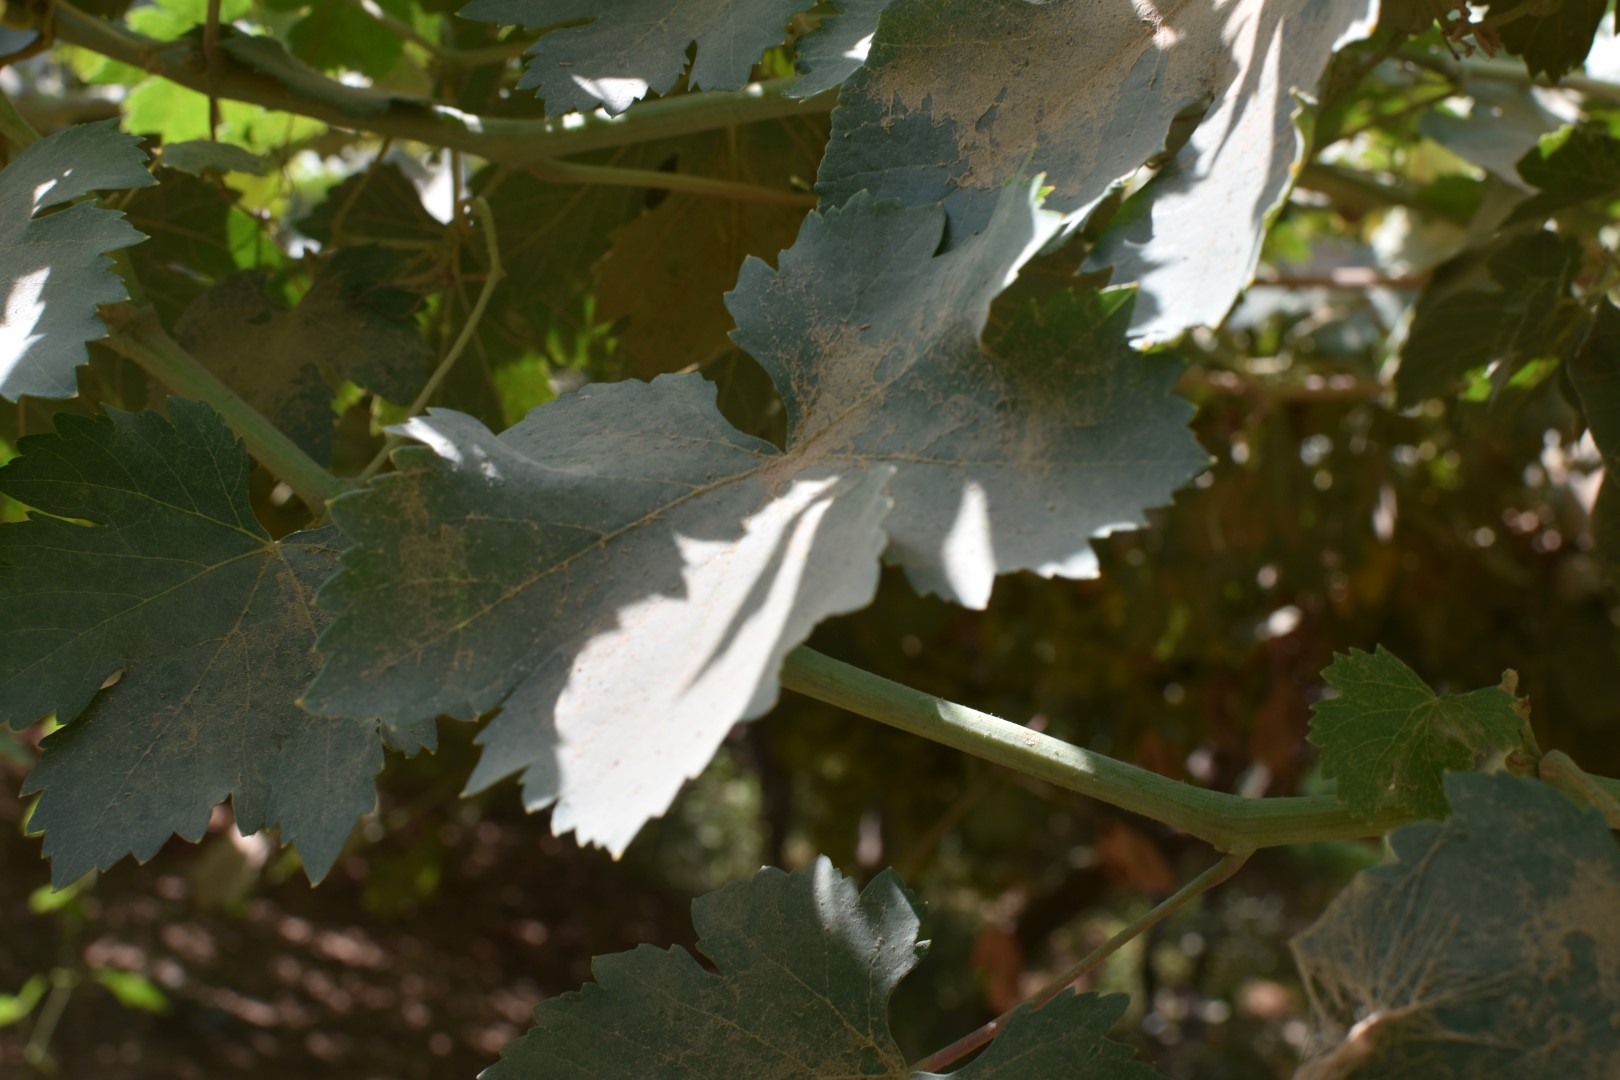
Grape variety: Halawani